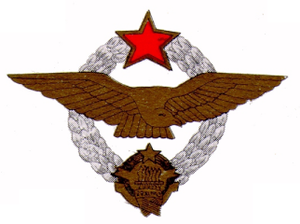
Insigne de pilote